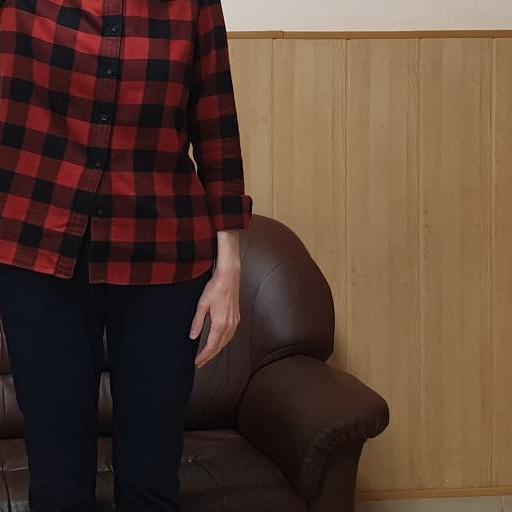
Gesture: no_gesture